Housing at the University of Chicago

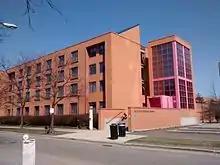
Max Palevsky Residential Commons

The Max Palevsky Residential Commons, often known as "Max P" or simply "Max" is located at 1101 E. 56th St. and accommodates 712 people. The buildings were designed by Mexican architect Ricardo Legorreta, and opened in 2001. Dining is provided in the Bartlett Commons. Three buildings constitute the Commons, sharing a common basement, while students are assigned to one of eight houses (in-dorm communities) spread amongst the buildings: Alper, Hoover, and May Houses in Max Palevsky East; Flint, Graham, and Woodward Houses in Max Palevsky Central; and Rickert and Wallace Houses in Max Palevsky West. All houses are co-ed, although Hoover maintains single-sex floors.